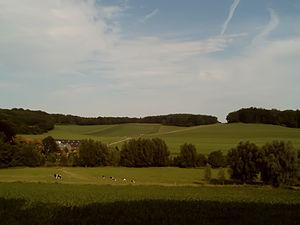
Gulpen-Wittem est une commune des Pays-Bas de la province du Limbourg.